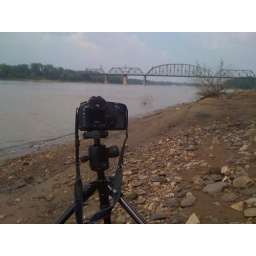
Living in a van down by the river